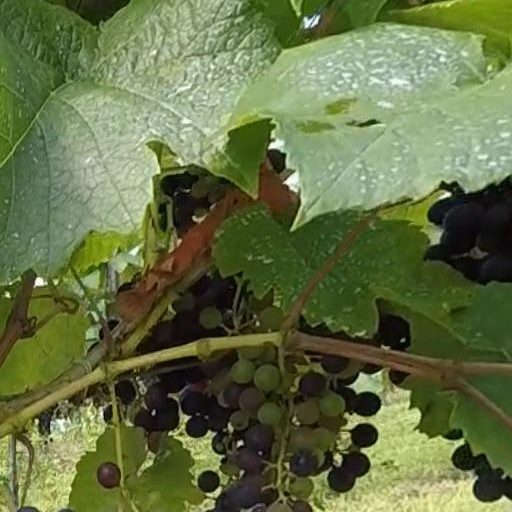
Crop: grape